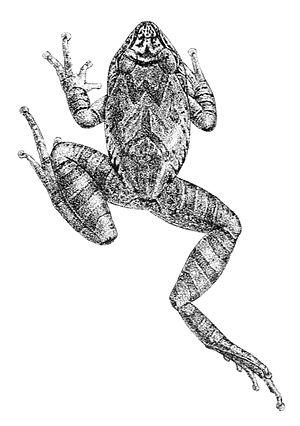
Hylodes surdus = Pristimantis surdus
Pristimantis surdus est une espèce d'amphibiens de la famille des Craugastoridae.